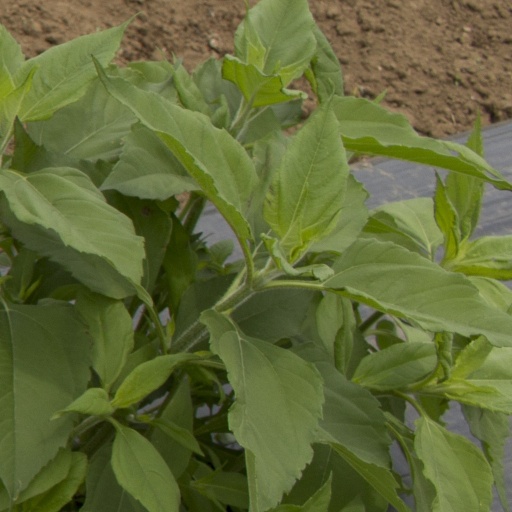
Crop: Jerusalem artichoke